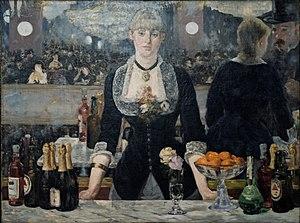
Édouard Manet, né le 23 janvier 1832 à Paris et mort le 30 avril 1883 dans la même ville, est un peintre et graveur français majeur de la fin du XIXᵉ siècle.
Au sens premier, un cabaret est un lieu de consommation de boisson — une taverne ou une auberge — où l'on pouvait également manger. Désormais, un cabaret est un établissement permettant de consommer de la nourriture et des boissons tout en regardant un spectacle.
Le miroir dans l'art relate, depuis son origine avec l'invention du verre il y a plus de 3 000 ans, l'importance du miroir comme thème dans le domaine des arts visuels.
Le vin et la culture sont liés depuis l'Antiquité. Des artistes ont cherché leur inspiration dans ce breuvage parfois considéré comme un don des dieux. Le vin a tenu dans les arts plastiques une place importante tant dans la poterie, la peinture et la gravure, la sculpture que plus récemment dans la philatélie et la marcophilie. Il en est de même dans les arts descriptifs. Il est d'ailleurs en Europe occidentale, grâce à Dionysos et à ses Mystères, une origine du théâtre. La littérature lui a souvent rendu un hommage appuyé. Plusieurs grands compositeurs de musique classique et d'art lyrique l'on intégré dans leurs œuvres. Il a servi de thème ou de sujet de prédilection dans le 7ᵉ Art. Une multitude de chansons célèbrent ses vertus à tel point que la chanson à boire fournit depuis des siècles des refrains populaires.
Le vin rosé, ou plus simplement le rosé, ne possède pas de définition satisfaisante malgré de longs débats tant en France qu'à l'international. En effet, si la législation européenne ou l'Organisation internationale de la vigne et du vin donnent bien une définition du vin, elles n'en proposent aucune pour les vins blancs, les vins rouges ou encore les vins rosés. En fait, les usages se sont parfaitement accommodés de ce vide, puisqu'on édicte des règlements et des circulaires, on négocie, on signe des contrats, bref on reconnaît une existence indéniable au rosé dans le monde du vin.